2009 Australian Grand Prix

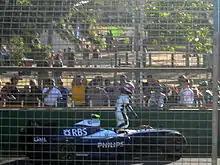
Nakajima retired on lap 18 bringing out the safety car.

On lap 18, whilst running in fourth place, Nakajima ran slightly wide on the exit of Turn 4 and proceeding to put too much power down spinning the car sideways and head on into the wall between Turns 4 and 5. After hitting the wall, his front wing ended up in the middle of the track and directly on the racing line. Button made his pit stop a lap later, and exited pit lane as the safety car was deployed. After the field cycled through, the safety car eventually picked up Button and would remain on the track until the end of lap 24.